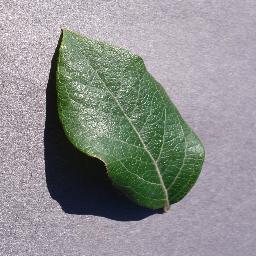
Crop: blueberry
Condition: healthy